COVID-19 hospital

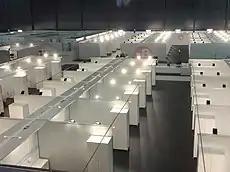
A similar set-up of temporary COVID-19 hospital has been widely adapted worldwide to offer treatment and disease monitoring to patients with mild symptoms.

COVID-19 hospital is a general name given to clinical institutions that provide medical treatment to Coronavirus Disease 2019 (COVID-19) infected patients. According to the World Health Organisation (WHO)'s COVID-19 regulations, it is critical to distribute COVID-19 patients to different medical institutions based on their severity of symptoms and the medical resource availability in different geographical regions. It is recommended by the WHO to distribute patients with the most severe symptoms to the most equipped, COVID-19 focused hospitals, then patients with less severe symptoms to local institutions and lastly, patients with light symptoms to temporary COVID-19 establishments for appropriate isolation and monitoring of disease progression. Countries, like China, Germany, Russia, the United Kingdom and the United States have established their distinctive COVID-19 clinical set-ups based on the general WHO guidelines. Future pandemic protocols have also been adapted based on handling COVID-19 on a national and global scale.